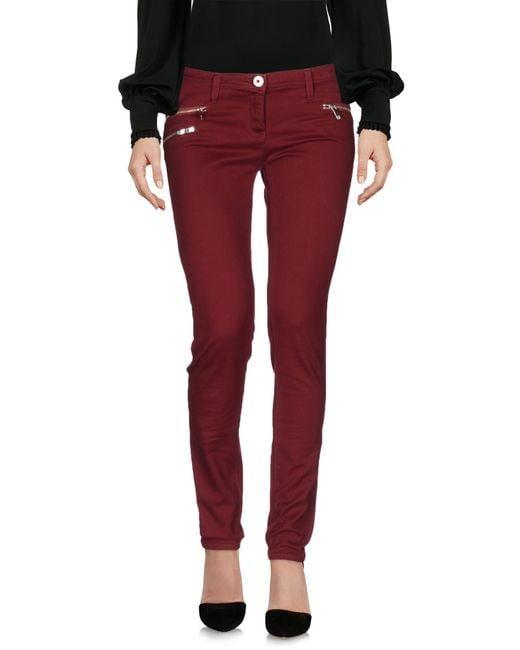
lässige burgunderfarbene Hose, am Körper anliegend